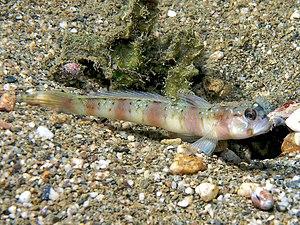
En zoologie, et plus particulièrement en aquariophilie, le nom vernaculaire Gobie désigne en français plusieurs espèces de poissons, cependant les vrais gobies appartiennent à la famille des Gobiidés. Les autres ont reçu cette dénomination à cause de leurs ressemblances avec les vrais gobies. Les gobies mangent principalement des vers et des petits poissons.
Le Gobie commensal est une espèce de poissons d'eau salée appartenant à la grande famille des Gobiidés.